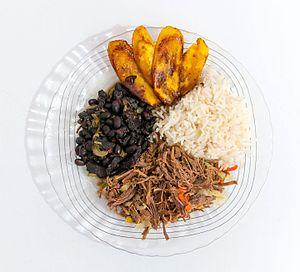
Le pabellón criollo est une spécialité culinaire du Venezuela.